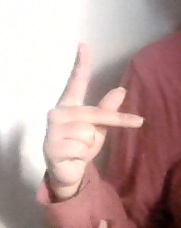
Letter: dha